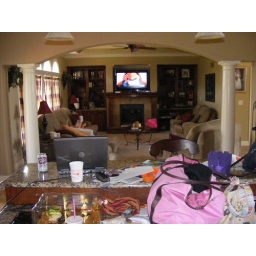
Open floor plan from living room, dining room and kitchen. Roman columns throughout the entire house in most rooms.